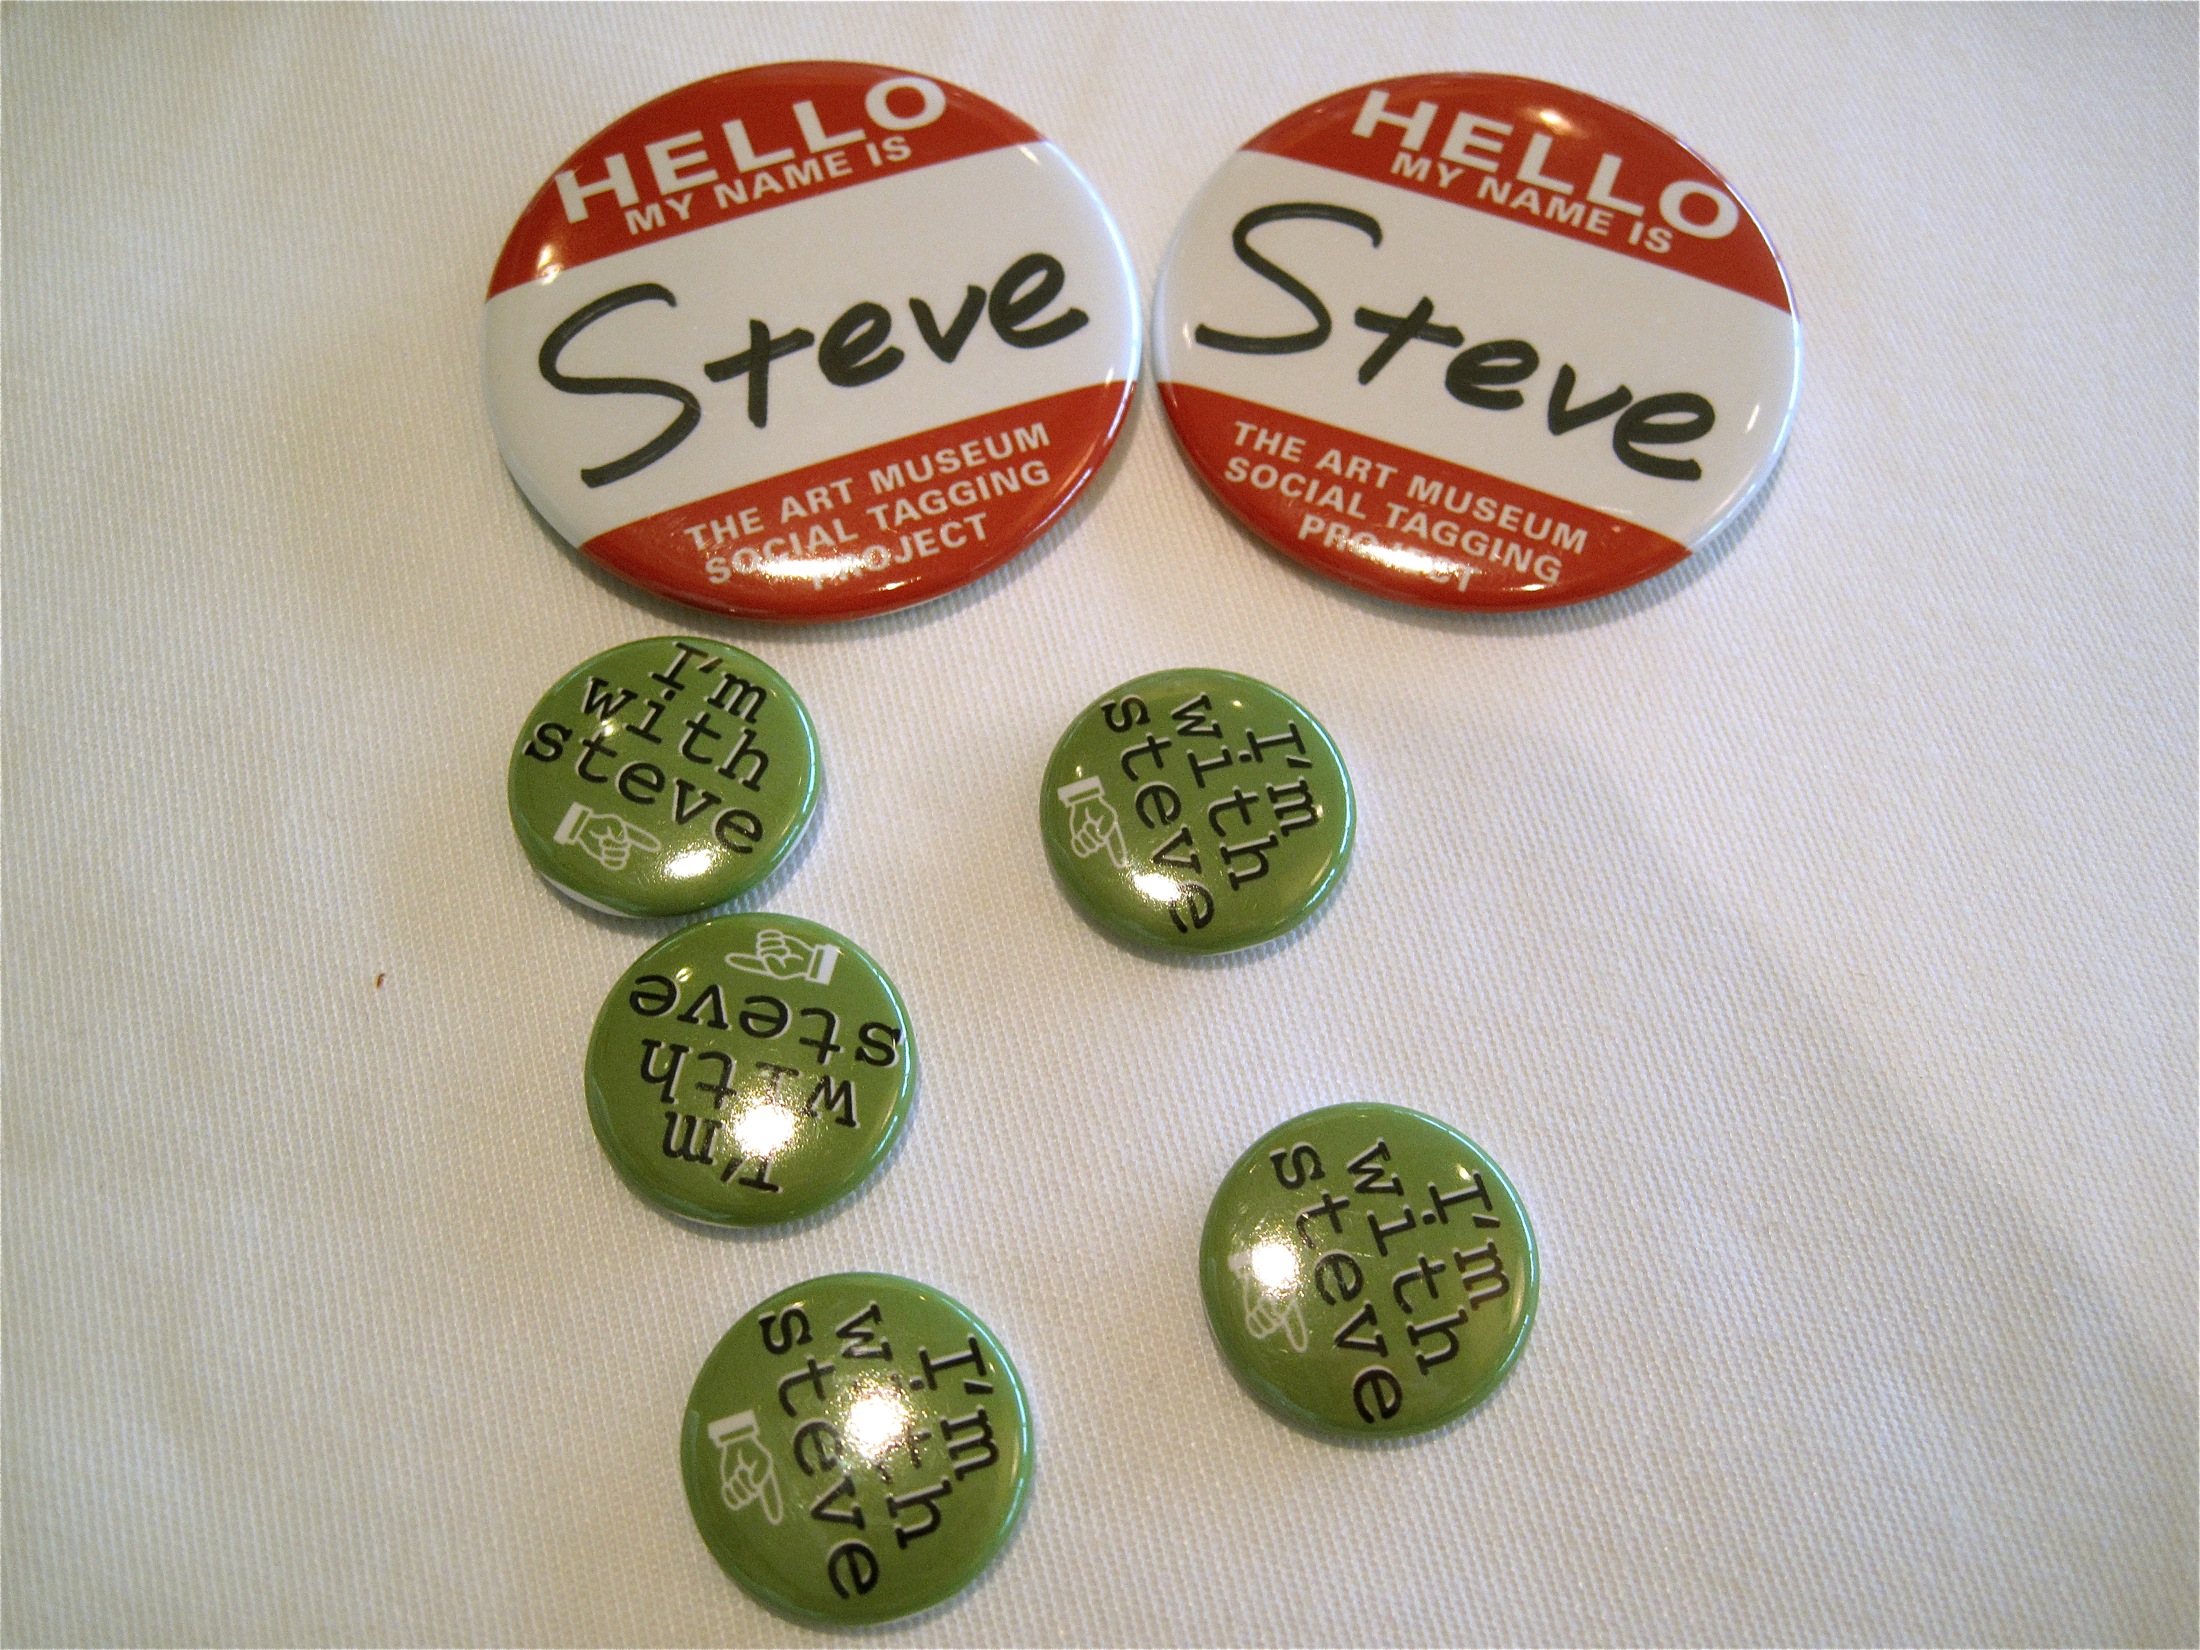
glass, green, bead, button, art, sanfrancisco, steveinaction, fashion accessory